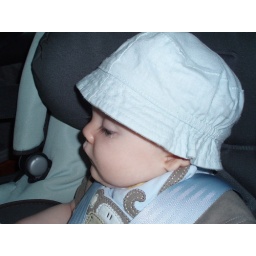
Looking cute in my hat